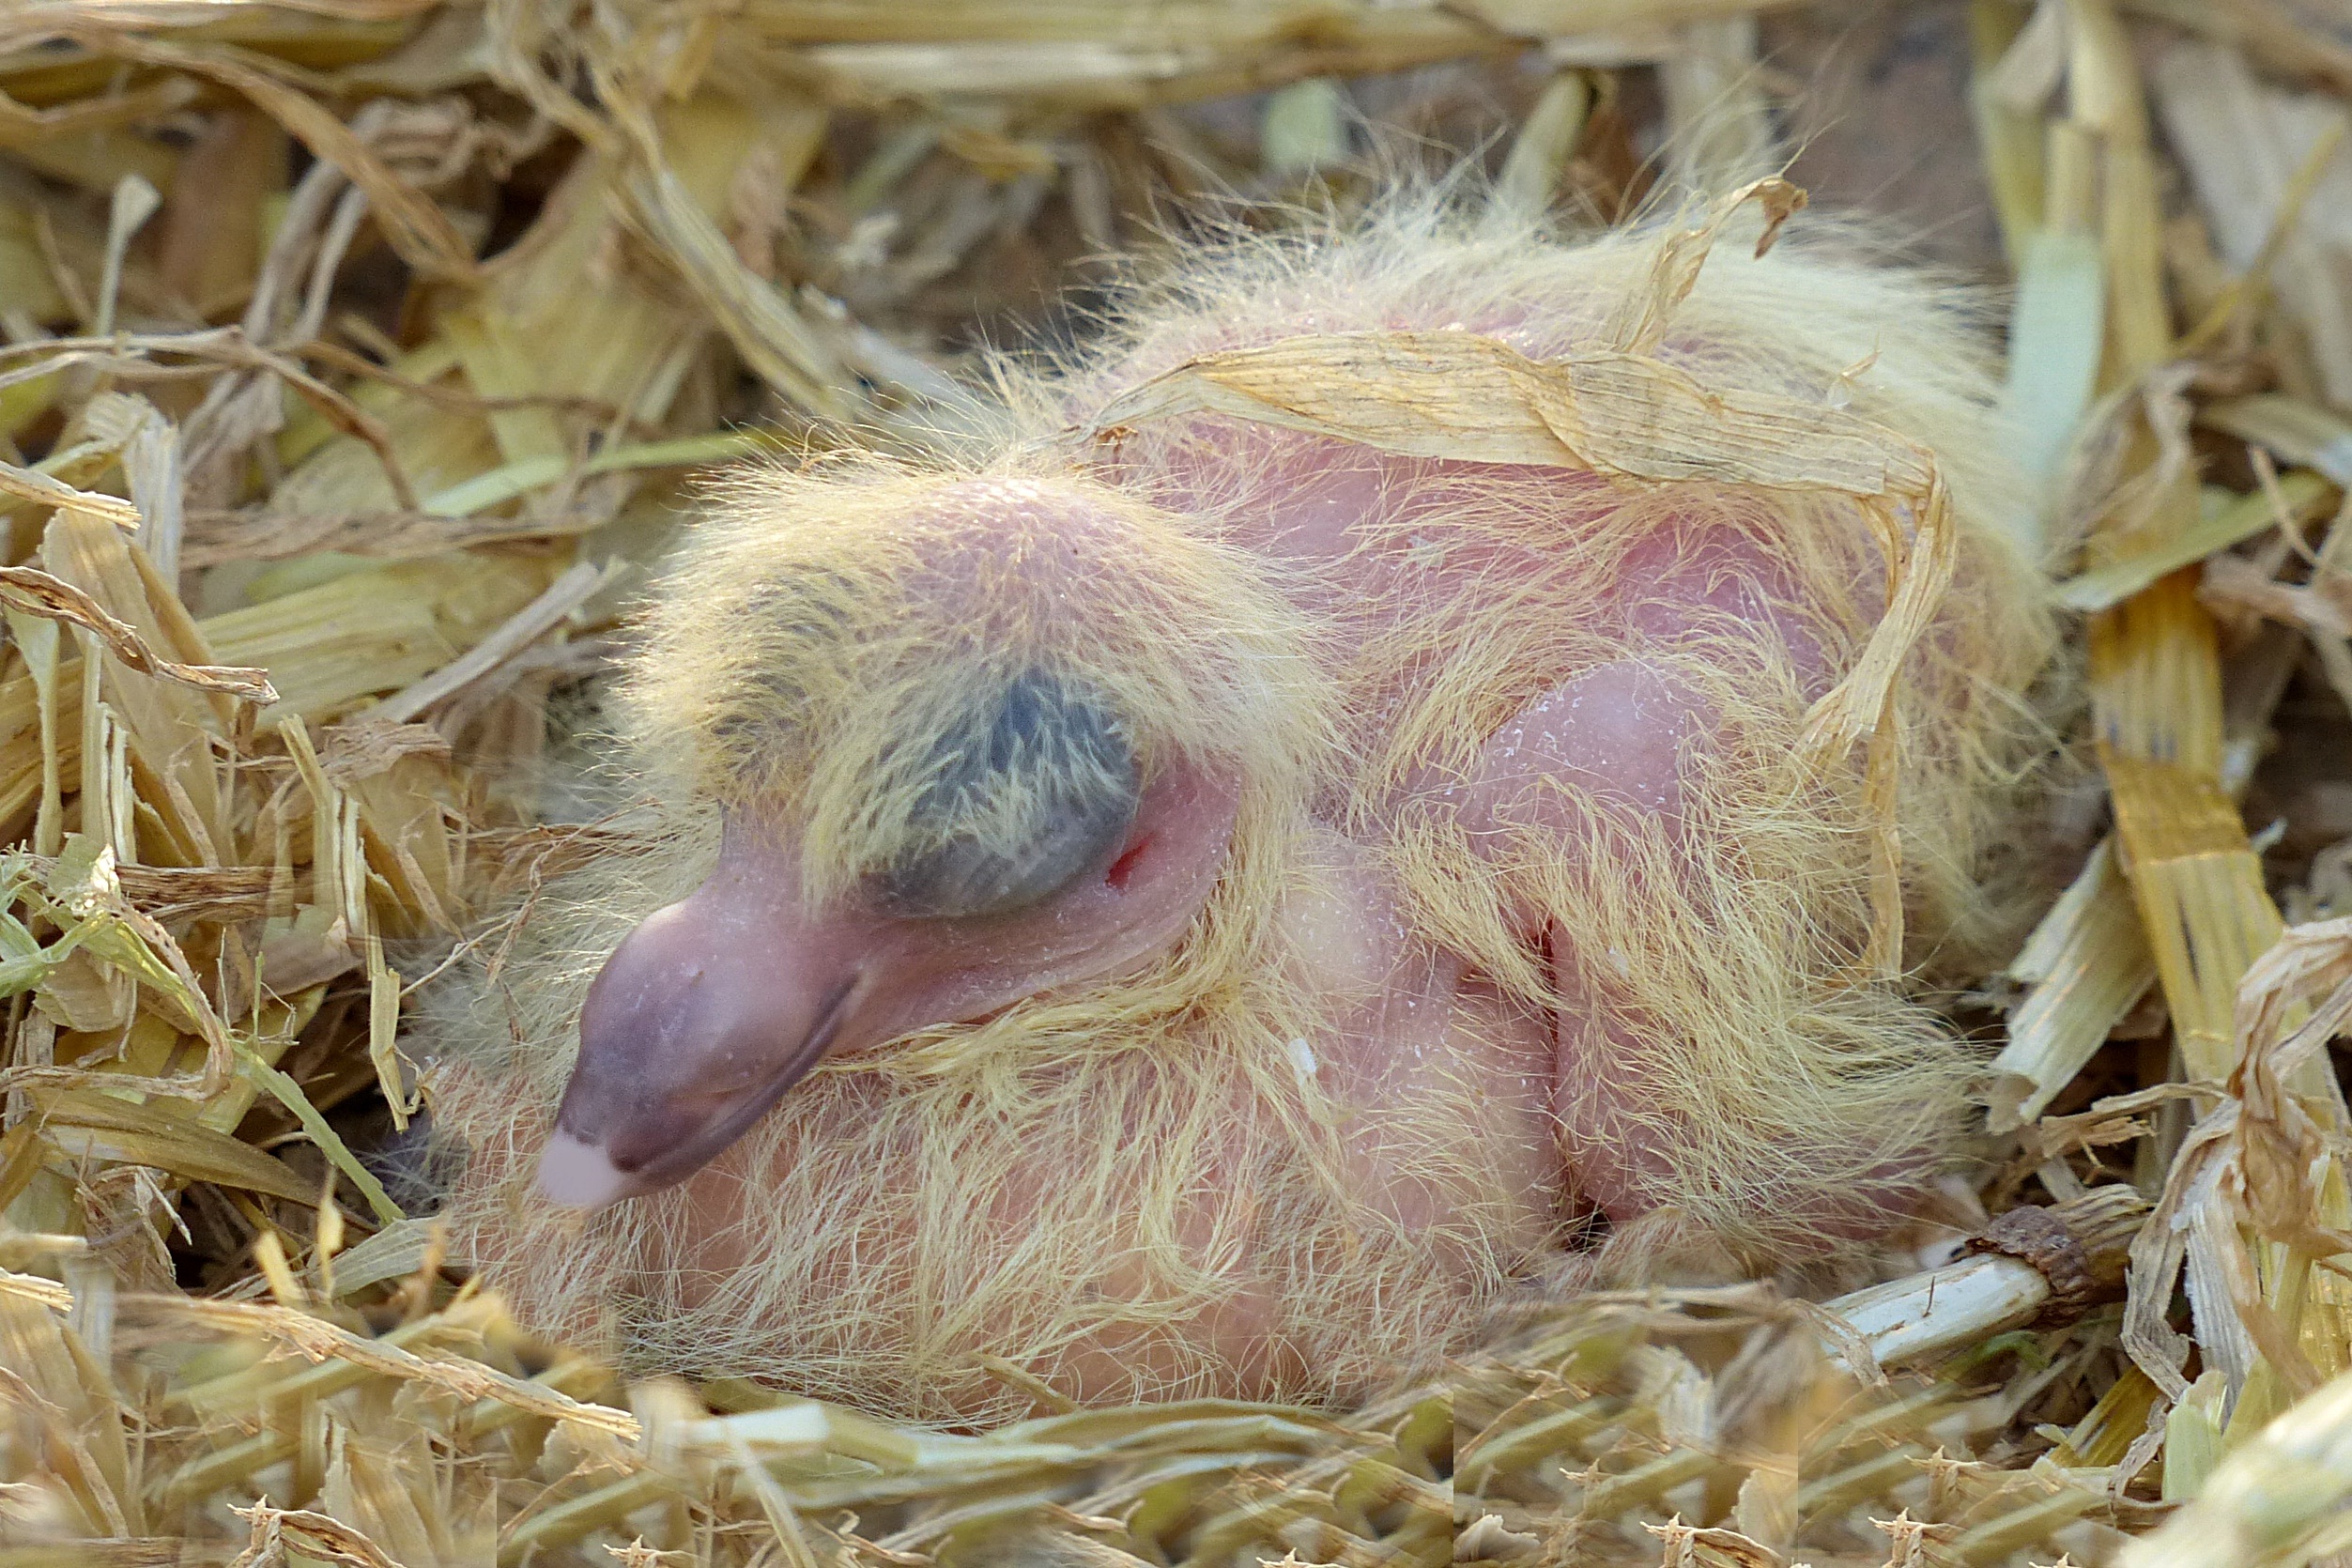
bird, animal, wildlife, young, beak, fauna, bird nest, dove, vertebrate, nest, dovecote, columba, perching bird